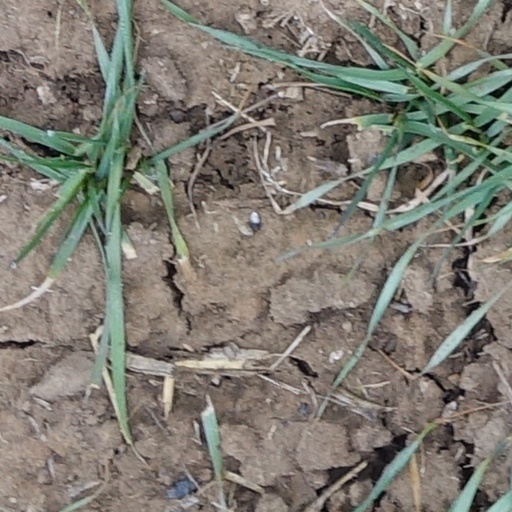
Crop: wheat